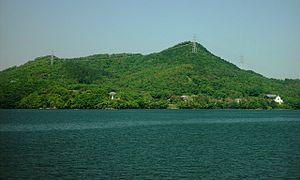
Le lac Iruka est un Lac de barrage situé à Inuyama dans la préfecture d'Aichi, au Japon.